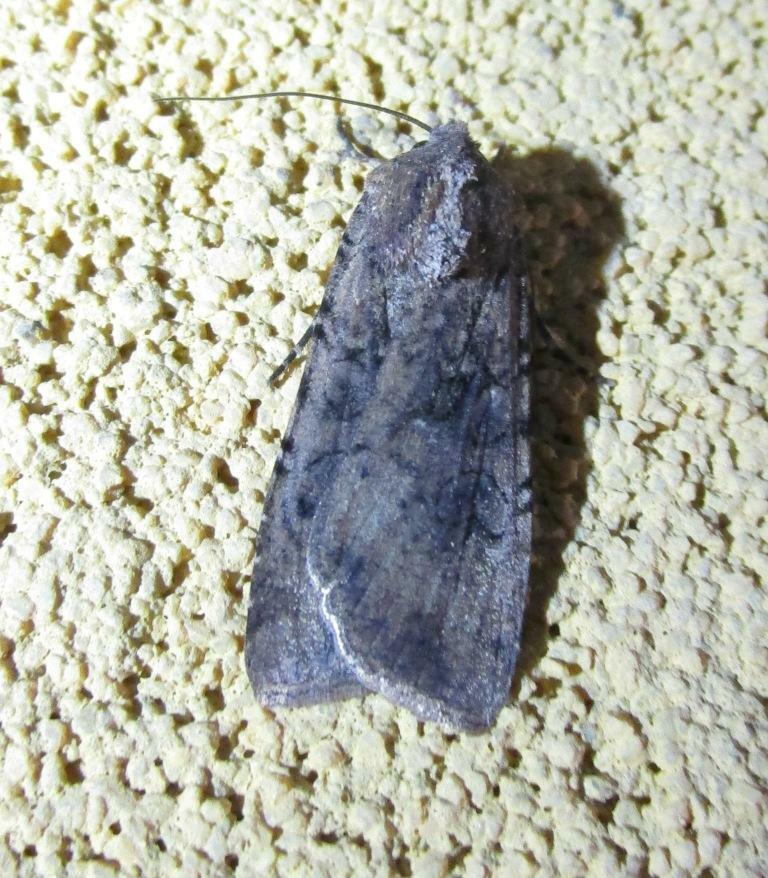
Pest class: cutworms